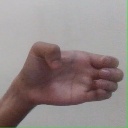
अक्षर: ख